Honoria Glossop

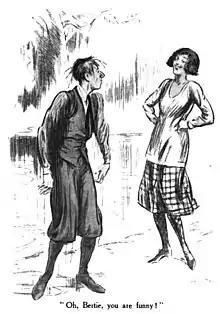
Honoria (right) laughing in "Scoring off Jeeves" illustrated by A. Wallis Mills in 1922

Honoria Glossop is a recurring fictional character in the Jeeves stories by English comic writer P. G. Wodehouse. Athletic as well as scholarly, she is a formidable young lady and one of the women whom Bertie Wooster reluctantly becomes engaged to.